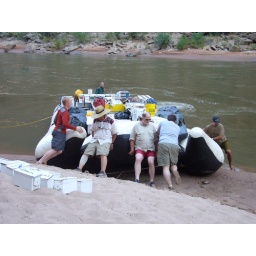
The water level went down over night, so we had to push the boat off of the shore.